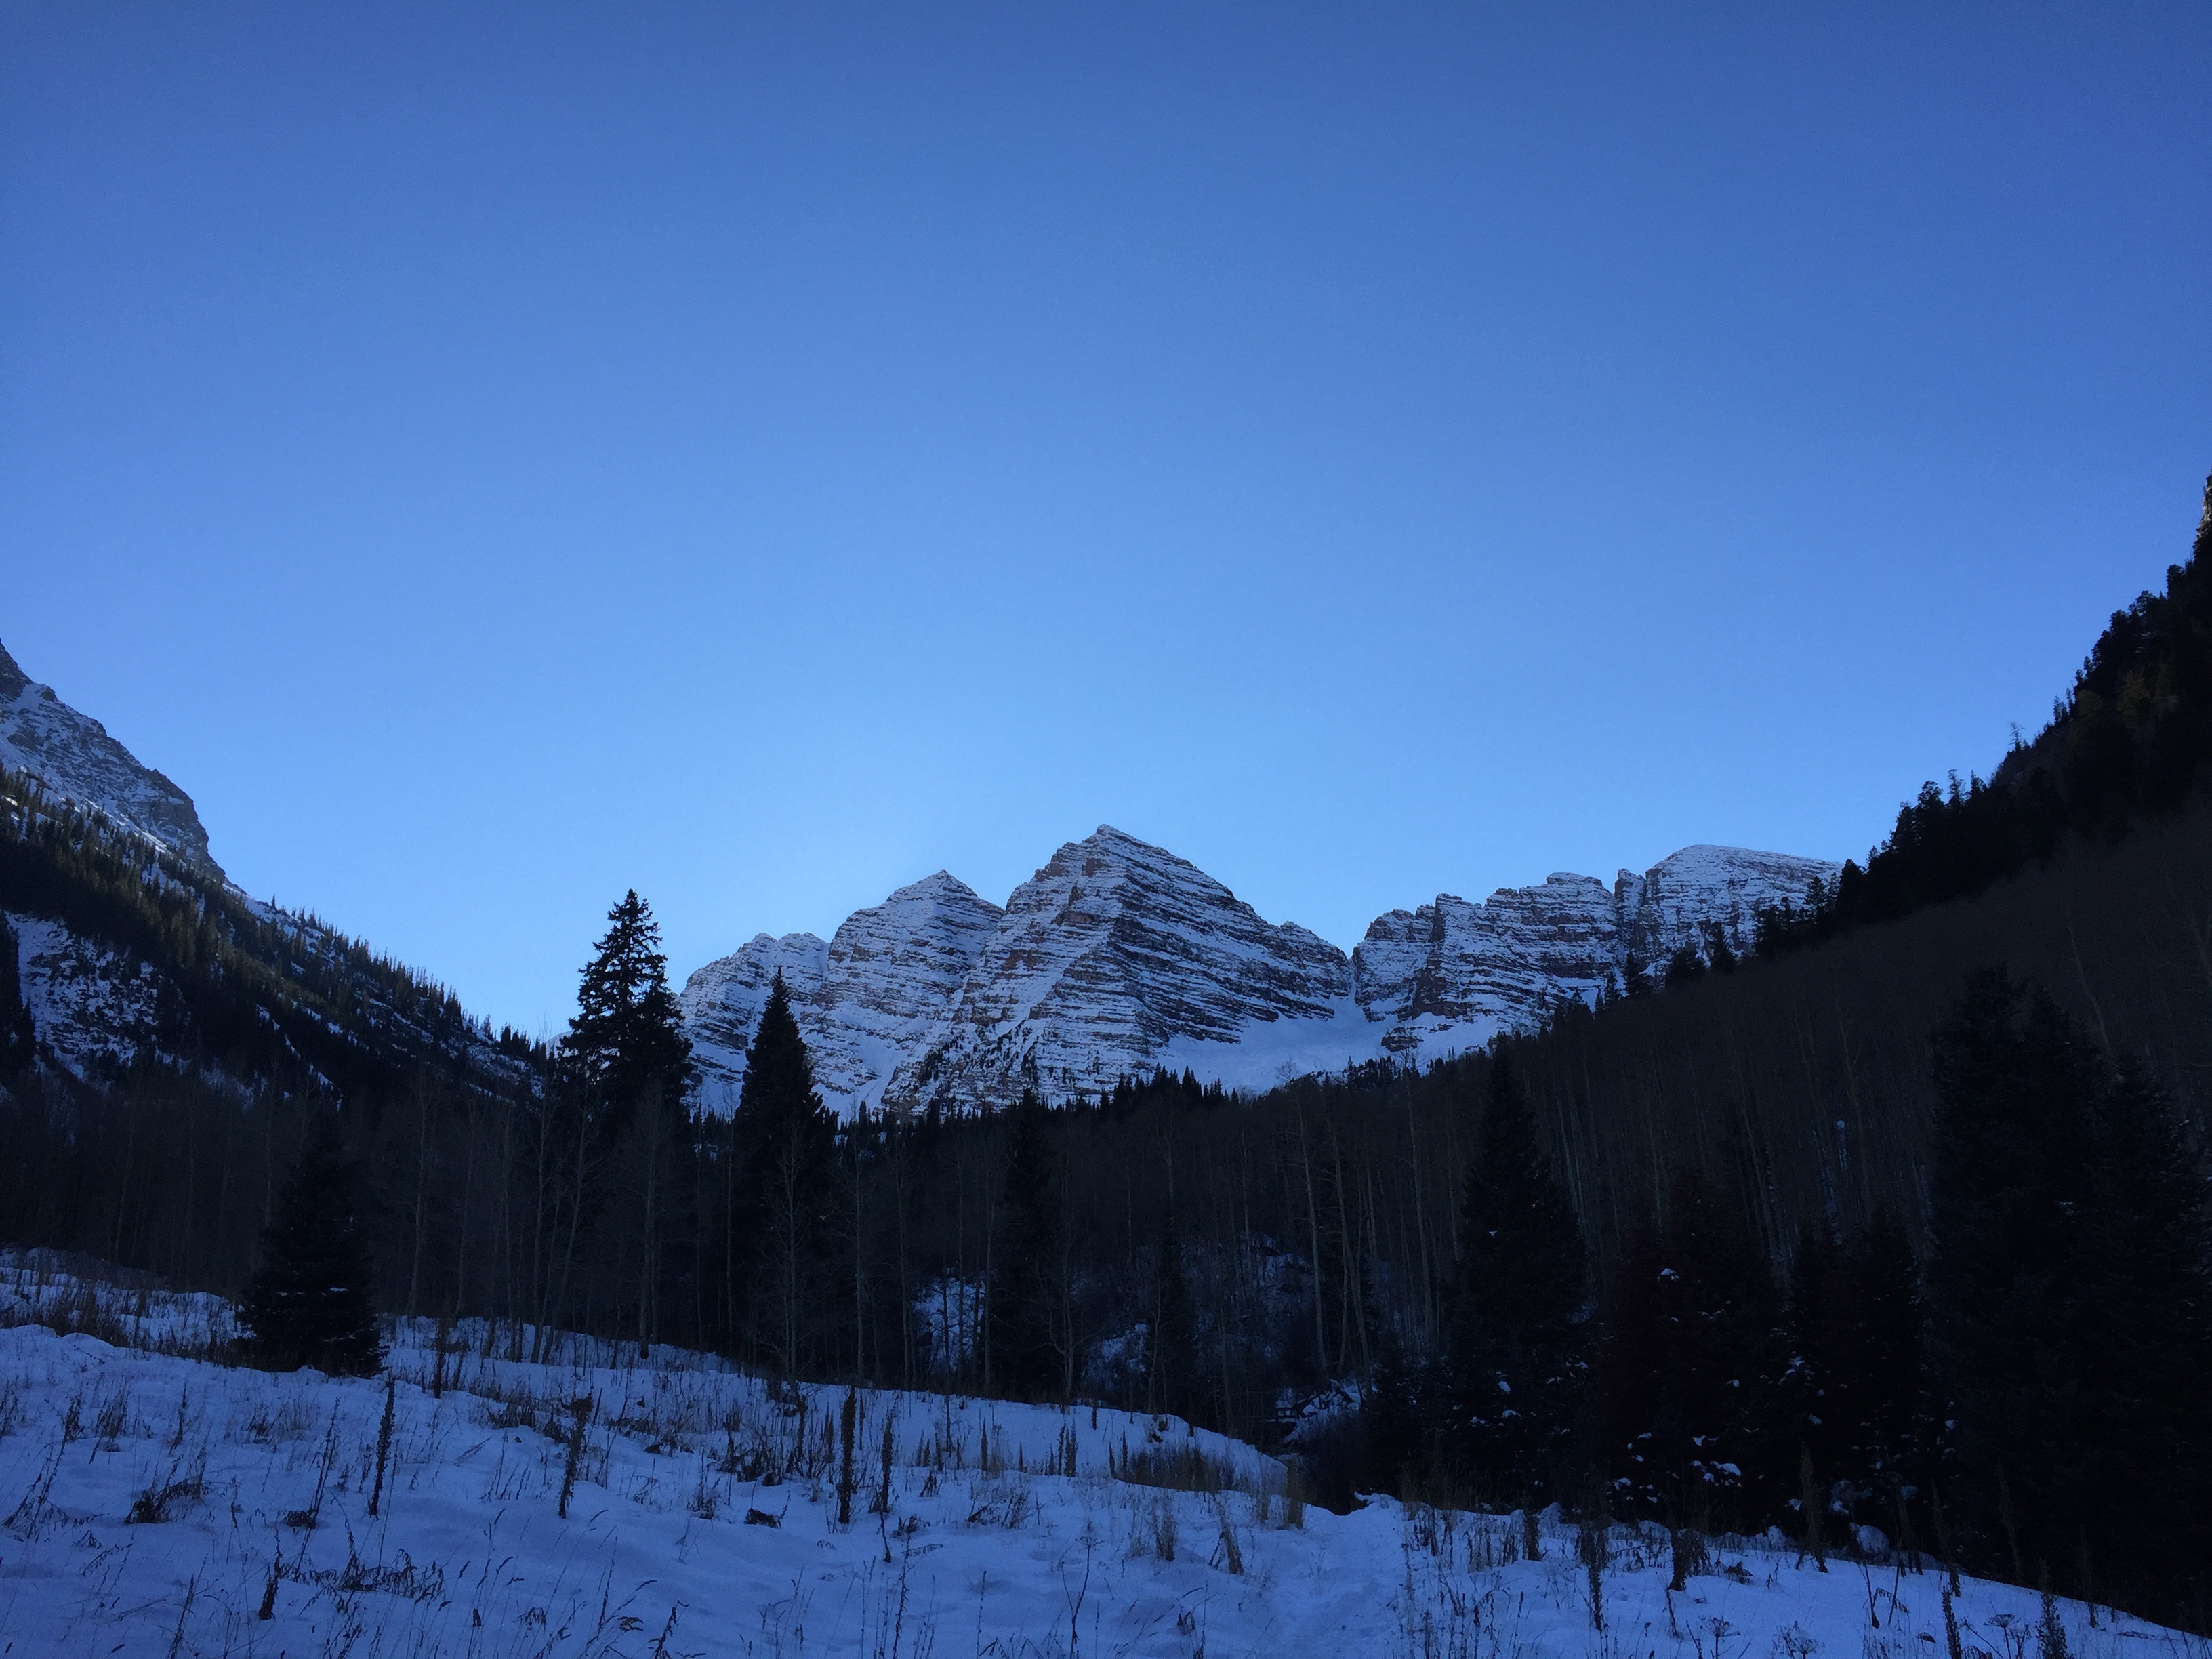
landscape, tree, nature, forest, wilderness, mountain, snow, winter, sky, sunset, valley, mountain range, evening, weather, usa, season, ridge, summit, colorado, mountains, alps, snowmass, landform, geographical feature, mountainous landforms